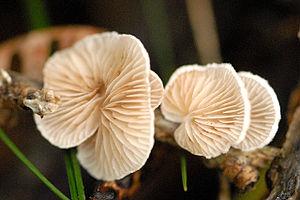
Le Crépidote variable est un champignon saprophyte de la famille des Crepidotaceae.
Les Agaricomycetes sont une classe de champignons basidiomycètes. Le groupe est monophylétique et il est fondé essentiellement sur des critères de biologie moléculaire. Ils comprennent depuis 2008 une vingtaine d'ordres, une centaine de familles, soit quelque 1 100 genres et 21 000 espèces.
L'ordre des Agaricales ou clade des euagarics est un ordre de champignons qui présente principalement des chapeaux à lamelles. Toutefois la phylogénétique a maintenant introduit dans cet ordre certain Incertae sedis, des champignons inclassables par leur formes inachevées qui ne permettait pas à la classification linéenne de les classer avec certitude.